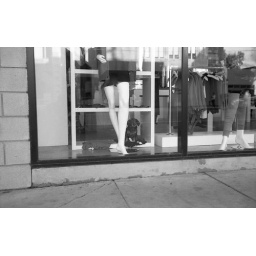
37 How much is that doggy in the window